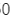
Number: 0